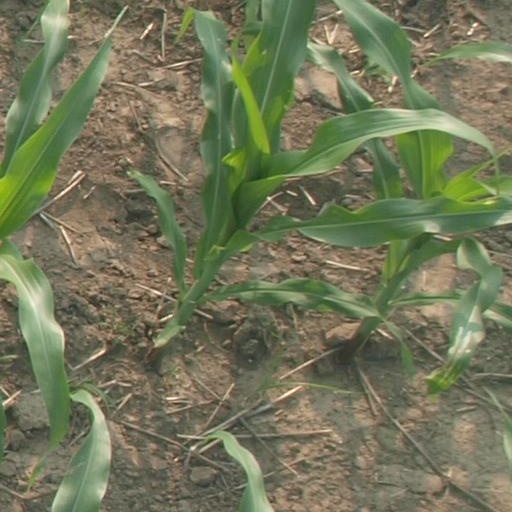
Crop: maize; corn